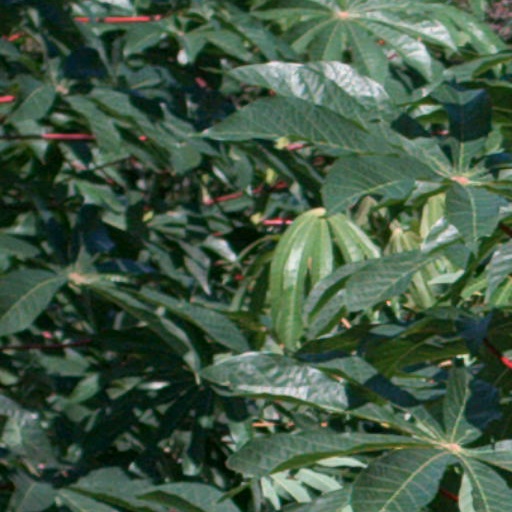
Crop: cassava